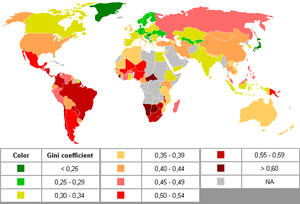
Le terme de mondialisation correspond à la libre circulation des marchandises, des capitaux, des services, des personnes, des techniques et de l'information. Il désigne le processus d'intégration des marchés et de rapprochement des humains qui résulte notamment de la libéralisation des échanges, du développement des moyens de transport de personnes et de marchandises, et des retombées des technologies de l'information et de la communication à l'échelle planétaire. Elle se manifeste, outre l'interdépendance croissante des économies et l'intensification de la concurrence, par l'expansion des échanges et des interactions humaines.